Eustala anastera

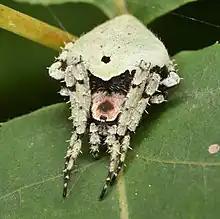

Females of this species grow to 10mm, males growing to 9.5mm. The coloration of the prosoma is quite variable in color, though it usually matches that of the opisthosoma. The coloration can vary from tones of tan, to vivid green. Some have a dark line along the median, as the one pictured, and many have a foliate pattern. The legs are also quite variable, and are covered in short spines, which are most notable in males.